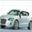
Label: automobile